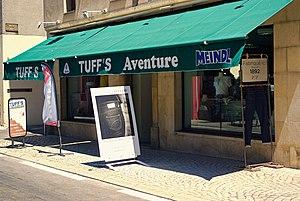
boutique Tuffery où se vendent à Florac les productions de l'atelier fondateur de la toile Denim
Atelier Tuffery est une entreprise familiale française fabricant de jeans, installée à Florac. Fondée par Célestin Tuffery, elle trouve ses origines à la fin du XIXᵉ siècle et porte successivement différents noms comme Établissements Jean Tuffery dans les années 1960 ou Boutique Tuff's bien après. Elle est Entreprise du patrimoine vivant et l'établissement reste le plus ancien et le dernier fabricant de jeans en France.